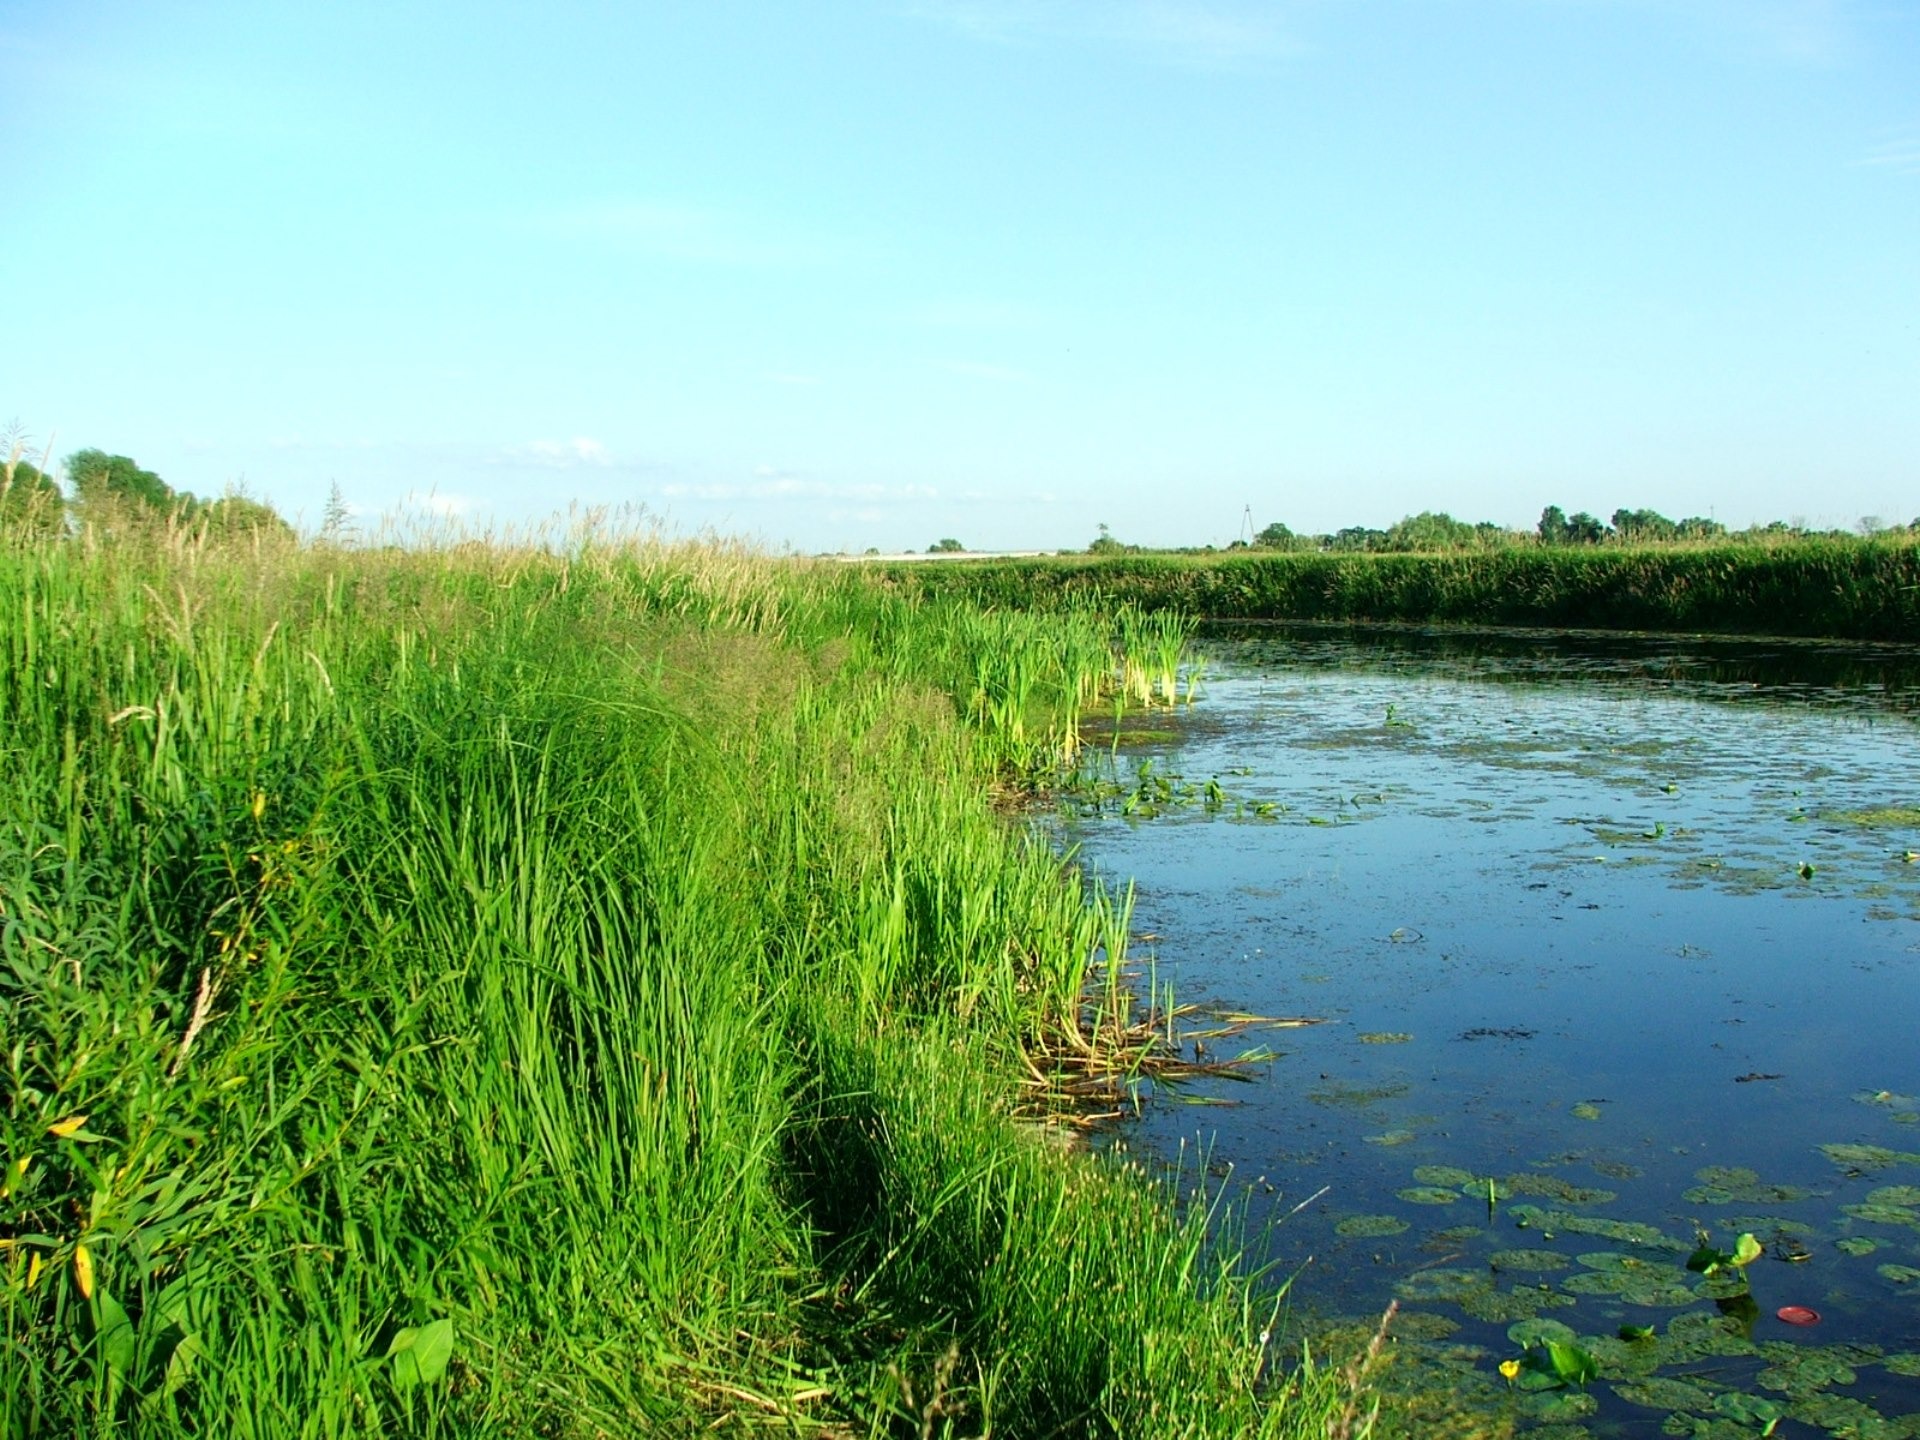
landscape, sea, tree, water, nature, grass, marsh, swamp, meadow, shore, lake, river, pond, green, reflection, reservoir, waterway, grassland, wetland, bog, habitat, ecosystem, rural area, warta, natural environment, geographical feature, grass family